Ländches Railway

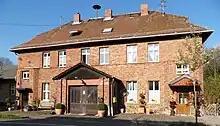
Entrance building of Wiesbaden-Igstadt station (2010)

"Wiesbaden-Igstadt station" is located west of the district of Igstadt and has a heritage-listed entrance building from 1926. It is planned to build a new access from the centre of Igstadt to station. Igstadt station is the only station on the Ländches Railway with a crossing loop apart from the endpoints. In July 2017, the mechanical signal box was replaced by a computer-based interlocking.